Christie Elliott

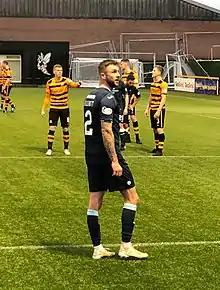
Elliott in 2019 playing for Partick Thistle

Elliott was made captain of Partick Thistle in the early stages of the 2018–19 season, however stood down from the role after the departure of manager Alan Archibald, as he said it was affecting his game. He scored his first goal of the season in a 4–2 defeat to league leaders Ross County, his second in a Scottish Cup quarter-final against Hearts, earning the "Jags" a replay.